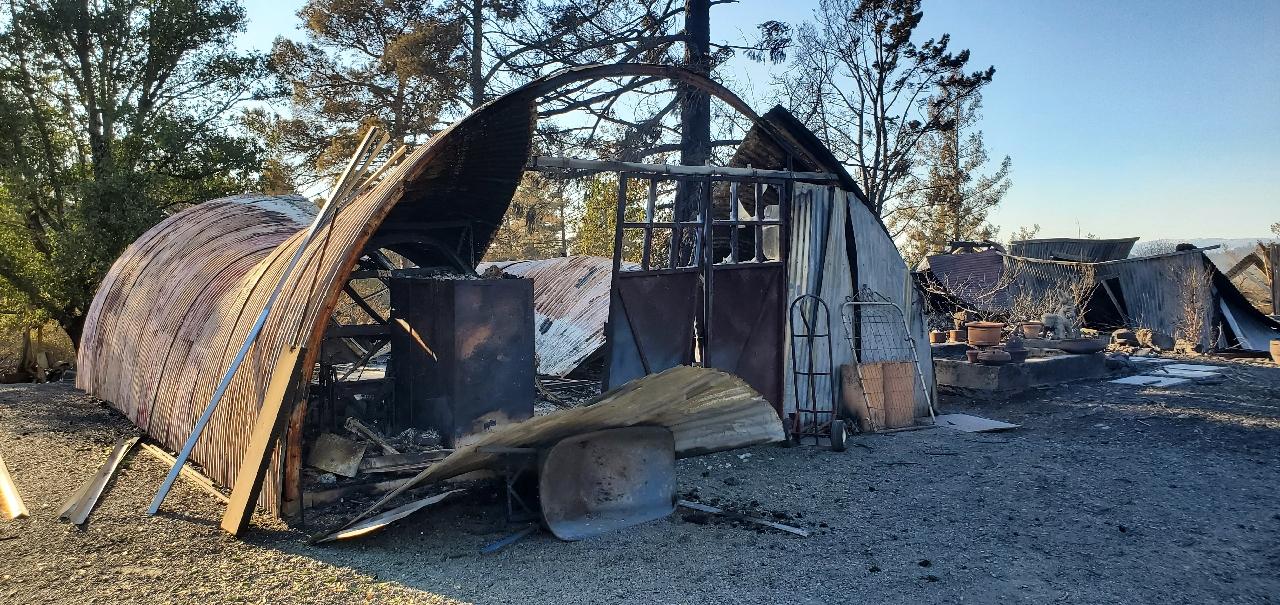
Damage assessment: destroyed